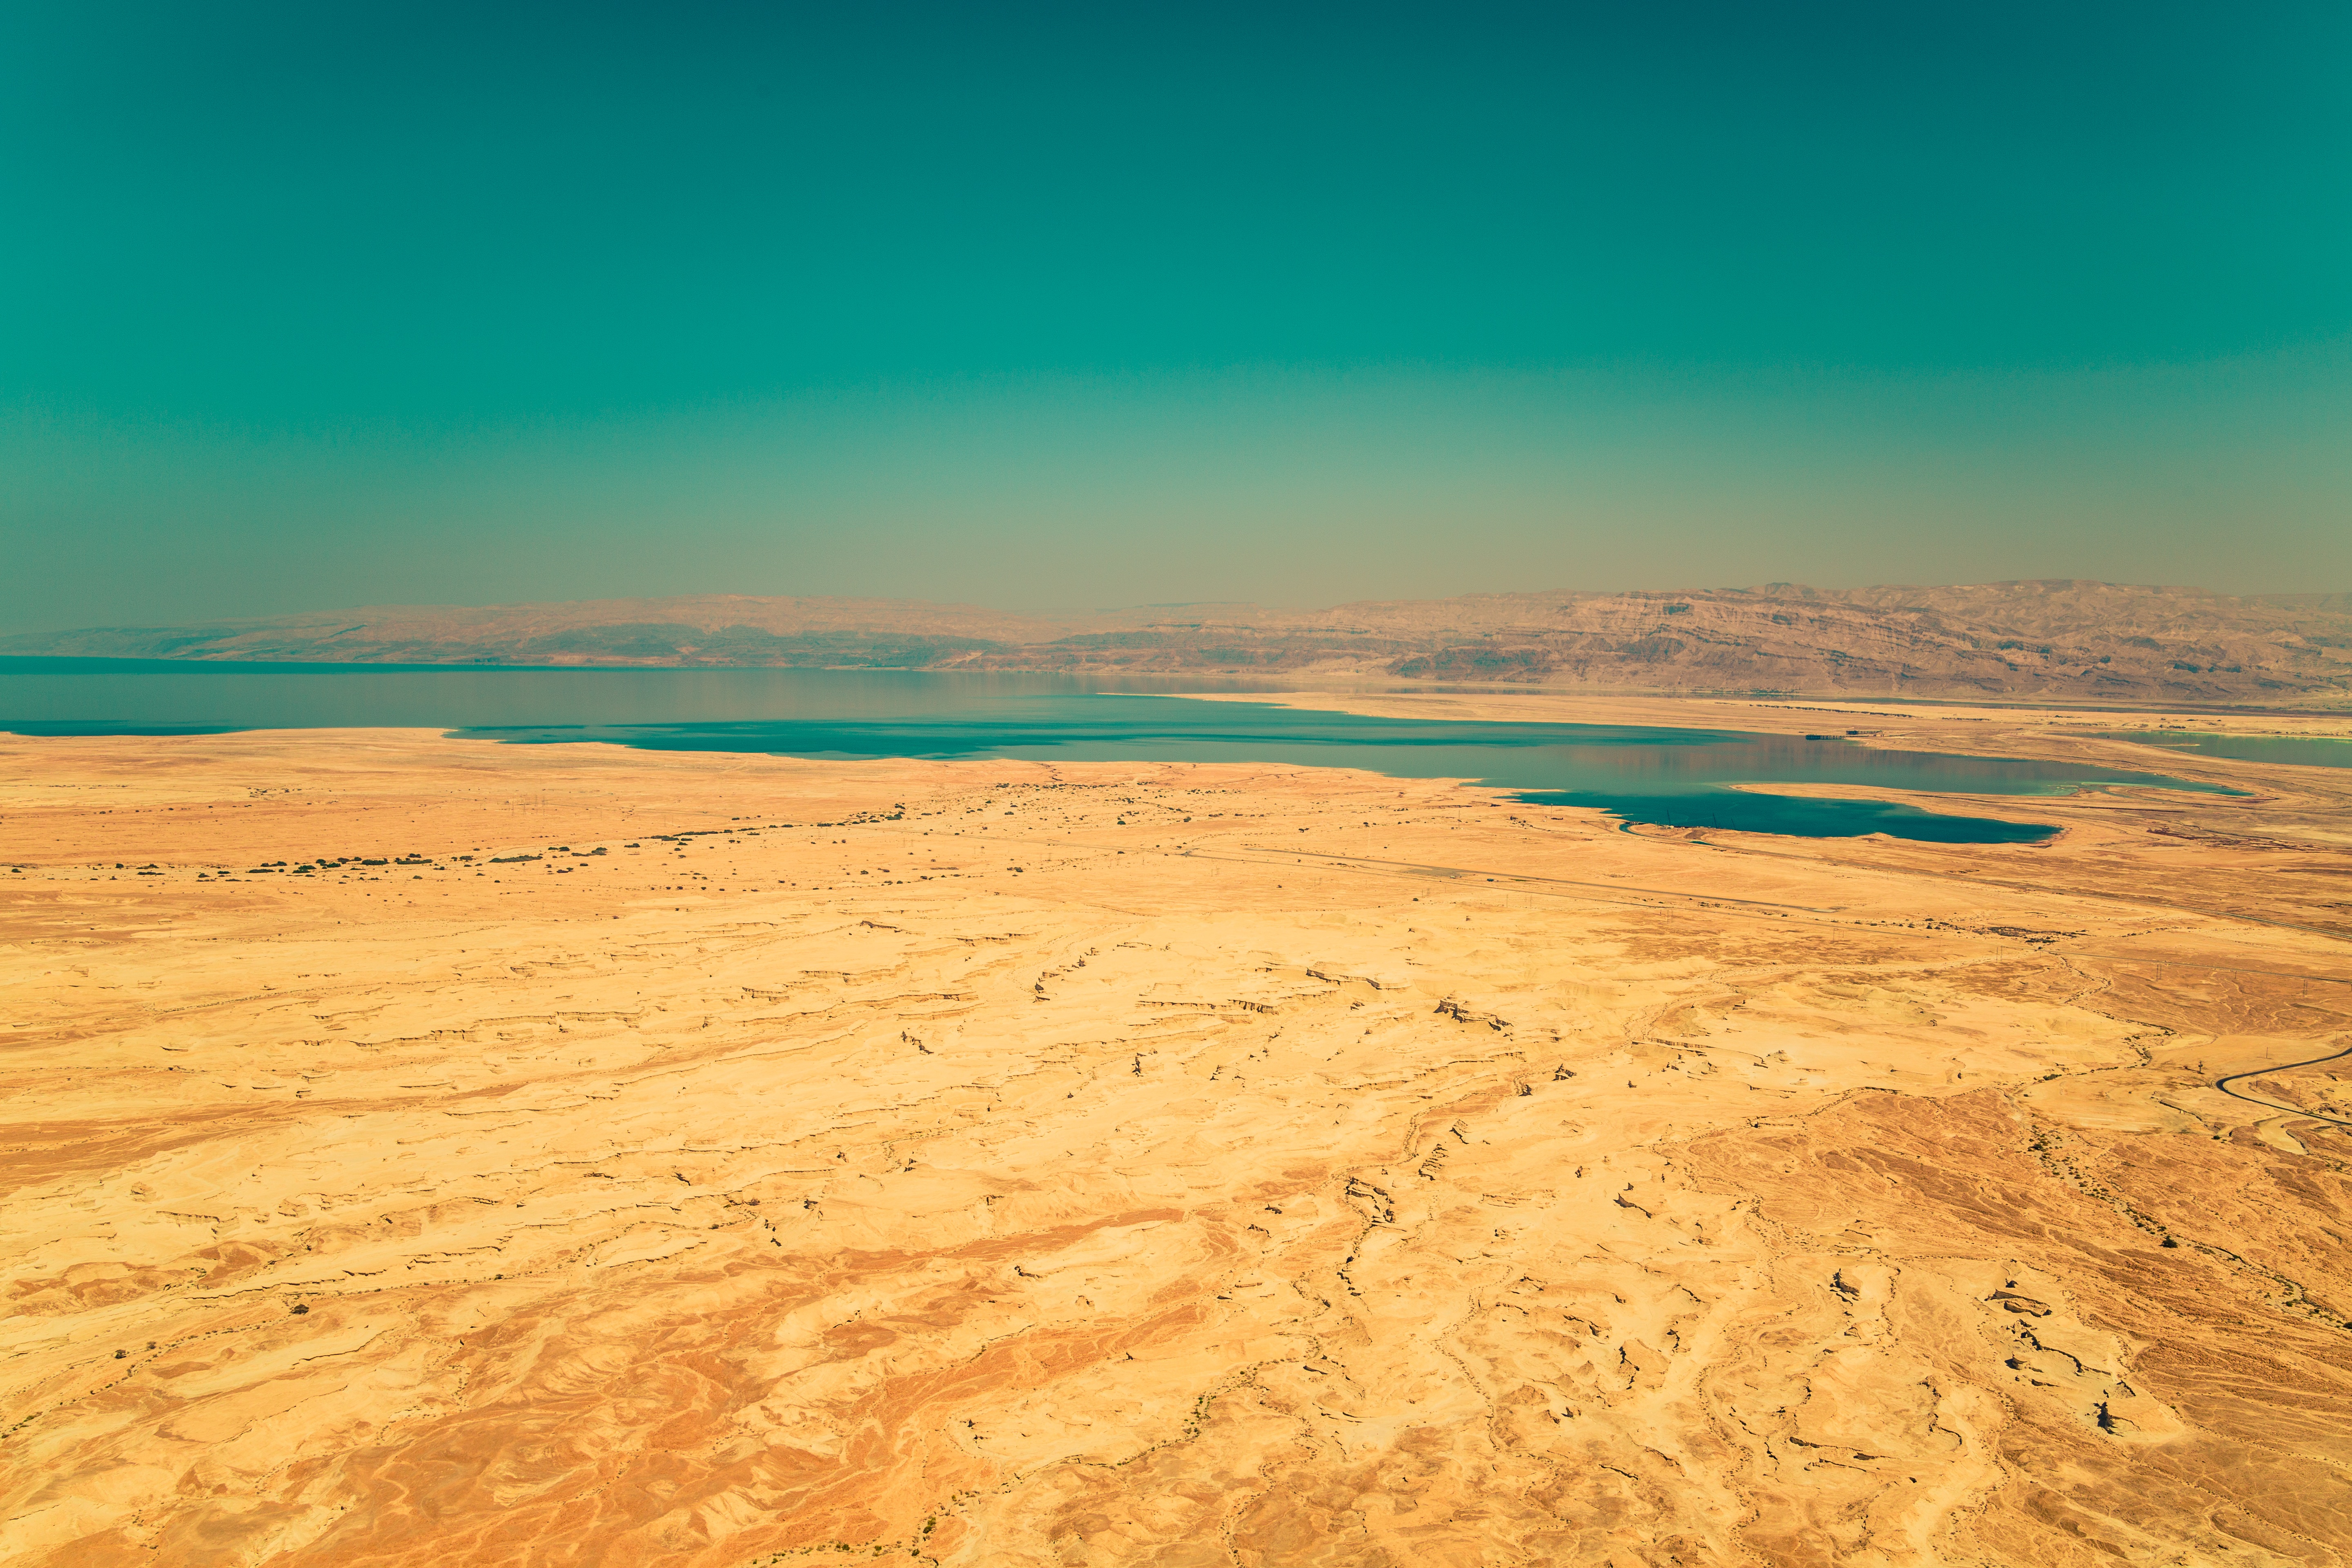
landscape, sea, coast, water, sand, horizon, sky, hill, desert, dune, lake, plain, grassland, plateau, habitat, landform, natural environment, aeolian landform